Jake Bauers

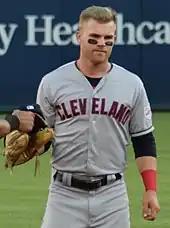
Bauers with the Indians in 2019

On December 13, 2018, the Rays traded Bauers to the Cleveland Indians in a three-team trade in which the Rays acquired Yandy Díaz and Cole Sulser, and the Seattle Mariners acquired Edwin Encarnación from the Indians for Carlos Santana. On June 14, 2019, Bauers hit for the cycle against the Detroit Tigers. He was sent down to the Triple-A Columbus Clippers on August 1. He was hitting .233 with 11 home runs in 100 games. Bauers did not make an appearance for the Indians in 2020.